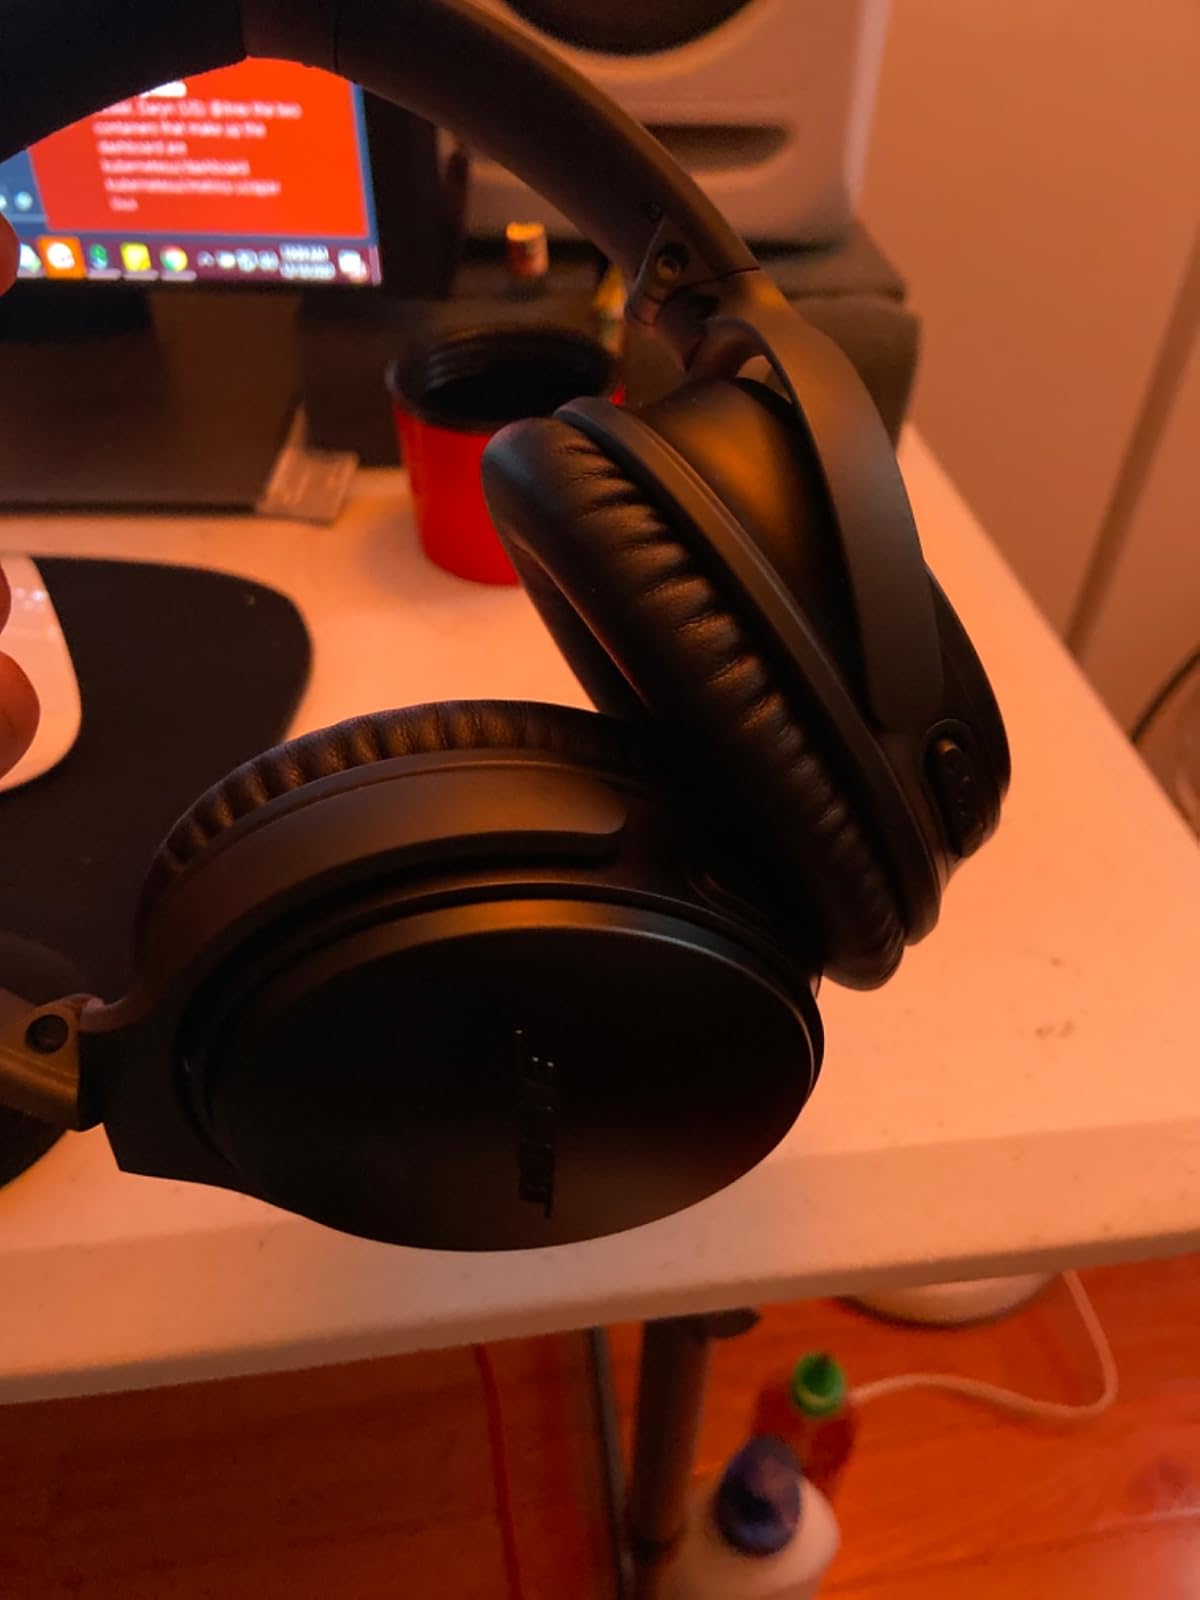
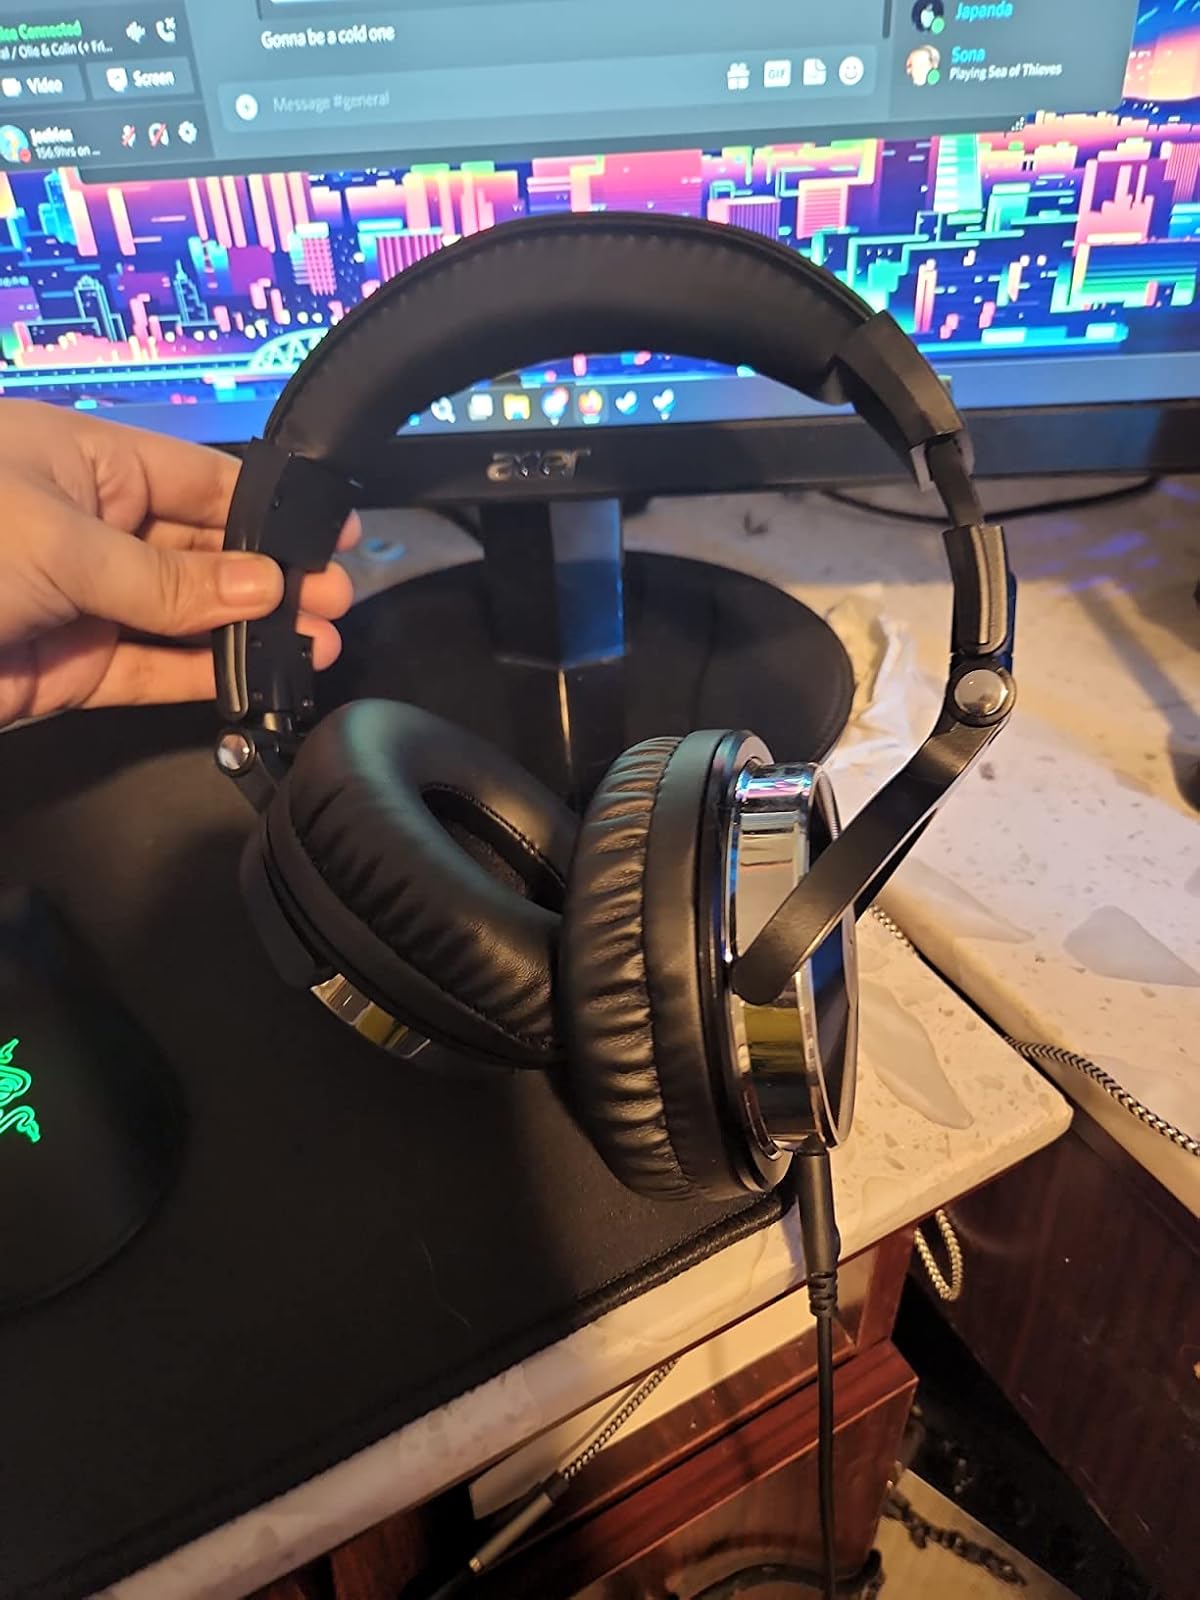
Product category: headphones
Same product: no